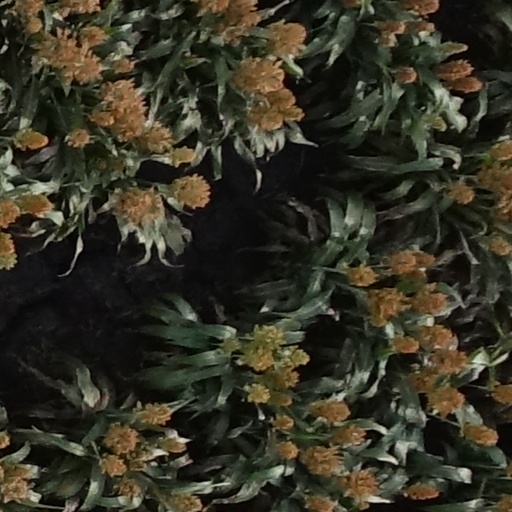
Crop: sorghum